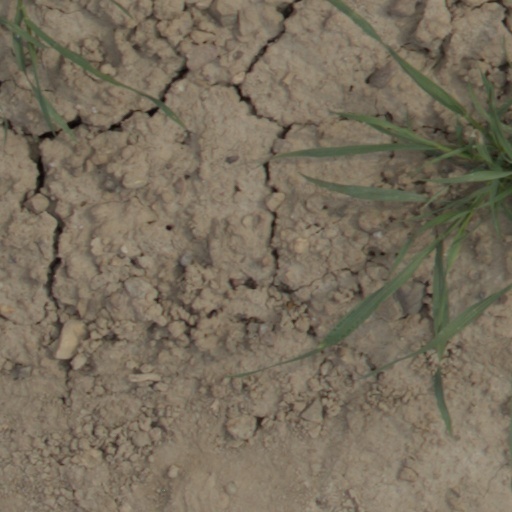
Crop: wheat